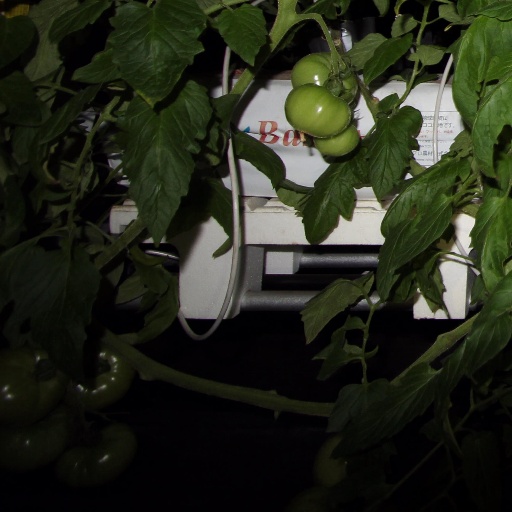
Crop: tomato